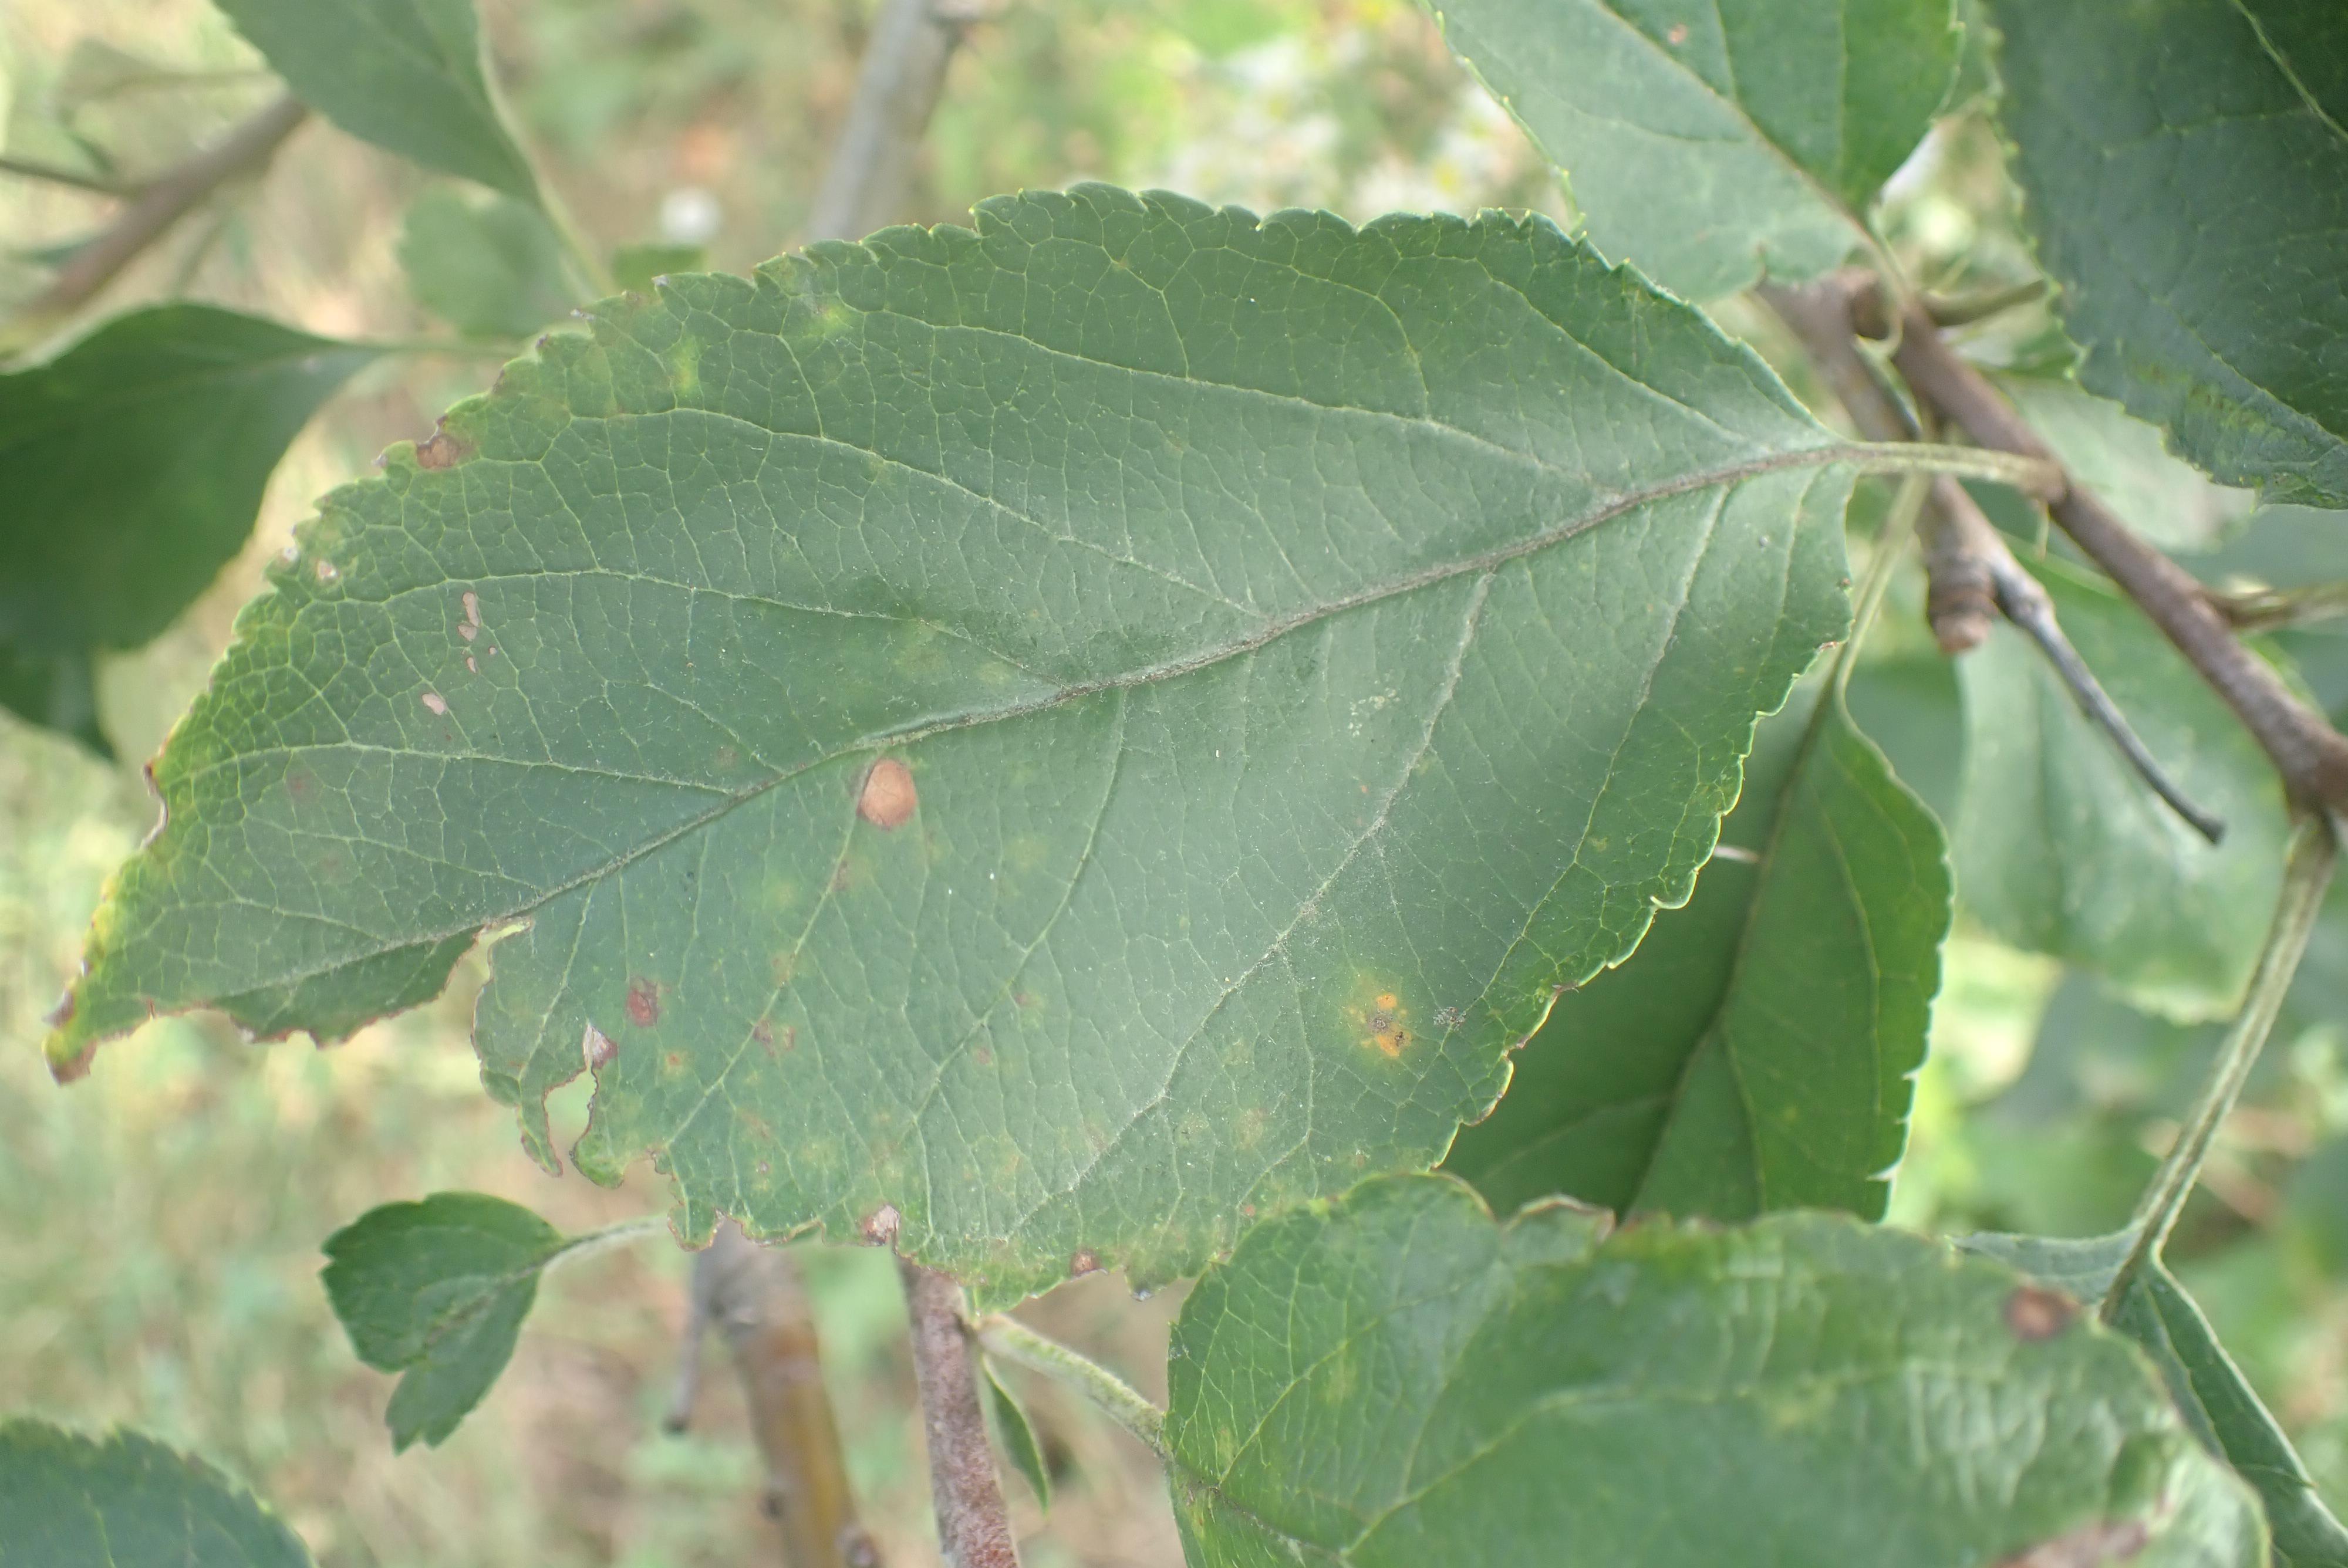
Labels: complex